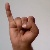
The image shows a hand gesture representing the letter 'I' in Indian Sign Language.